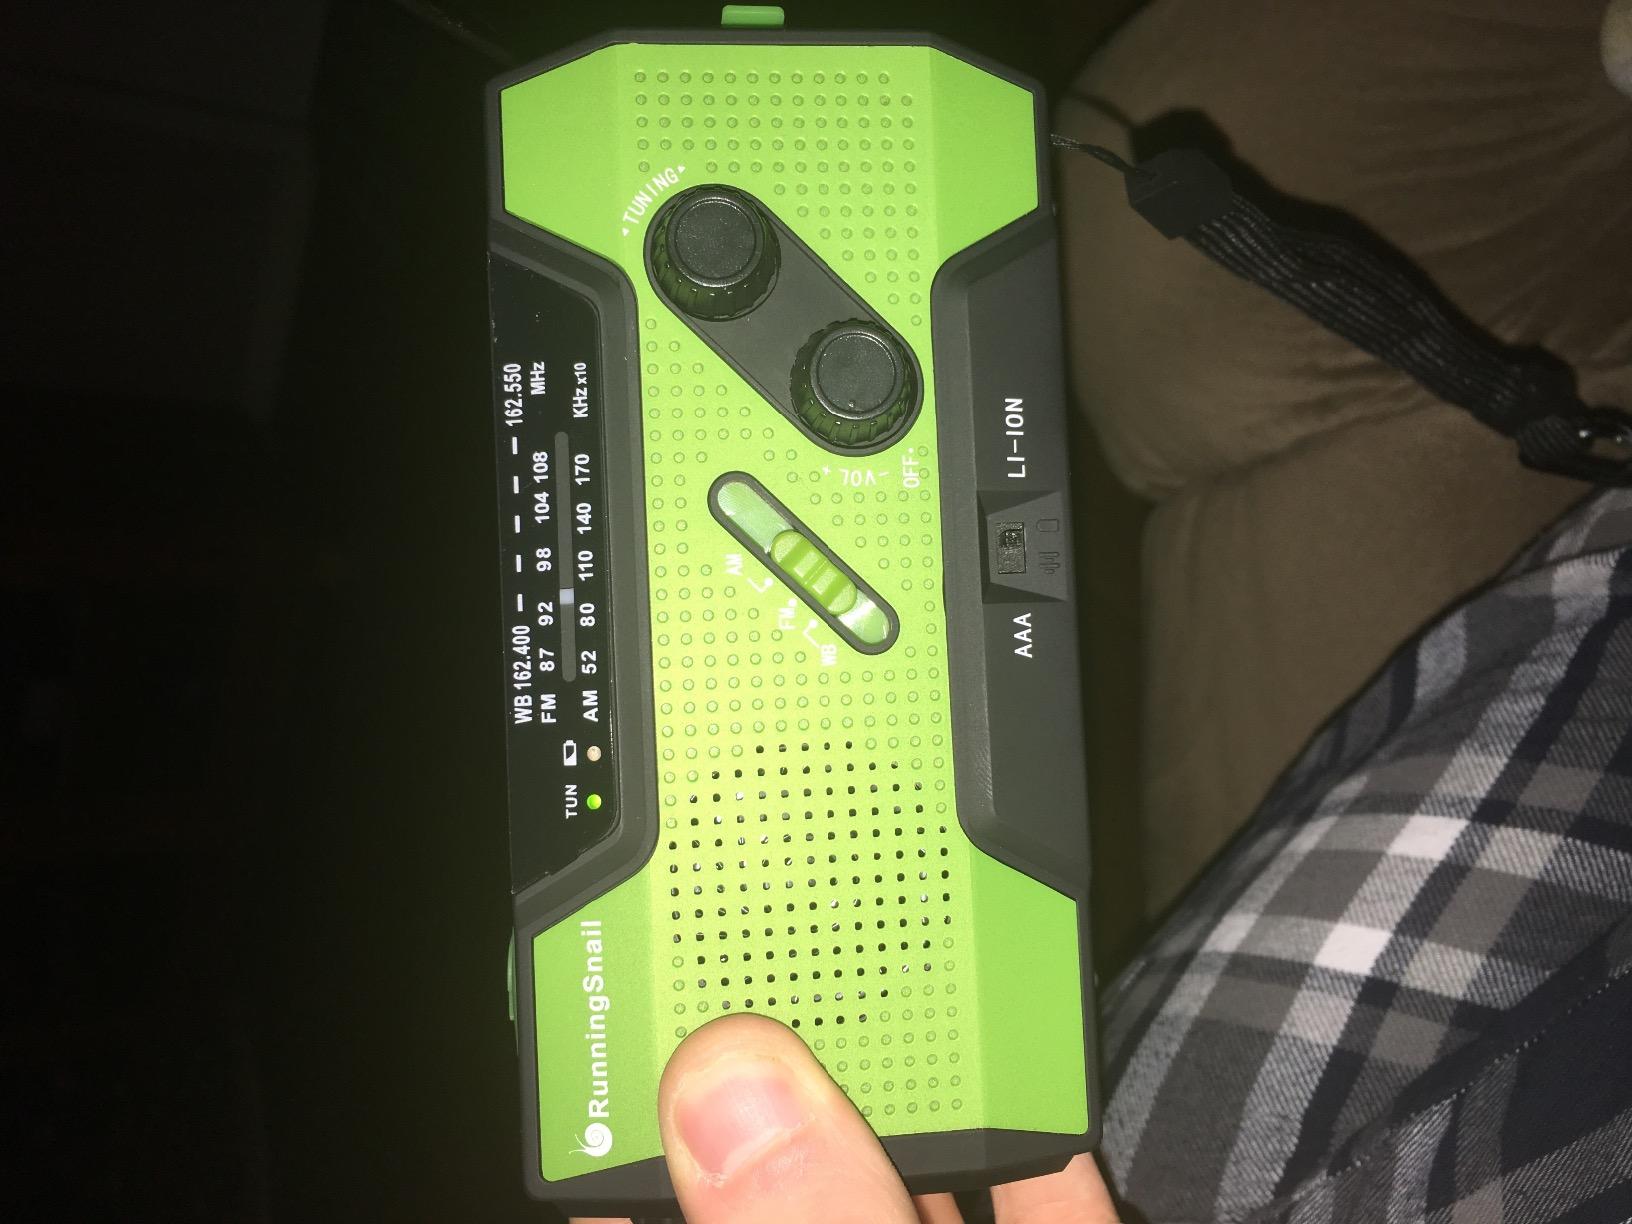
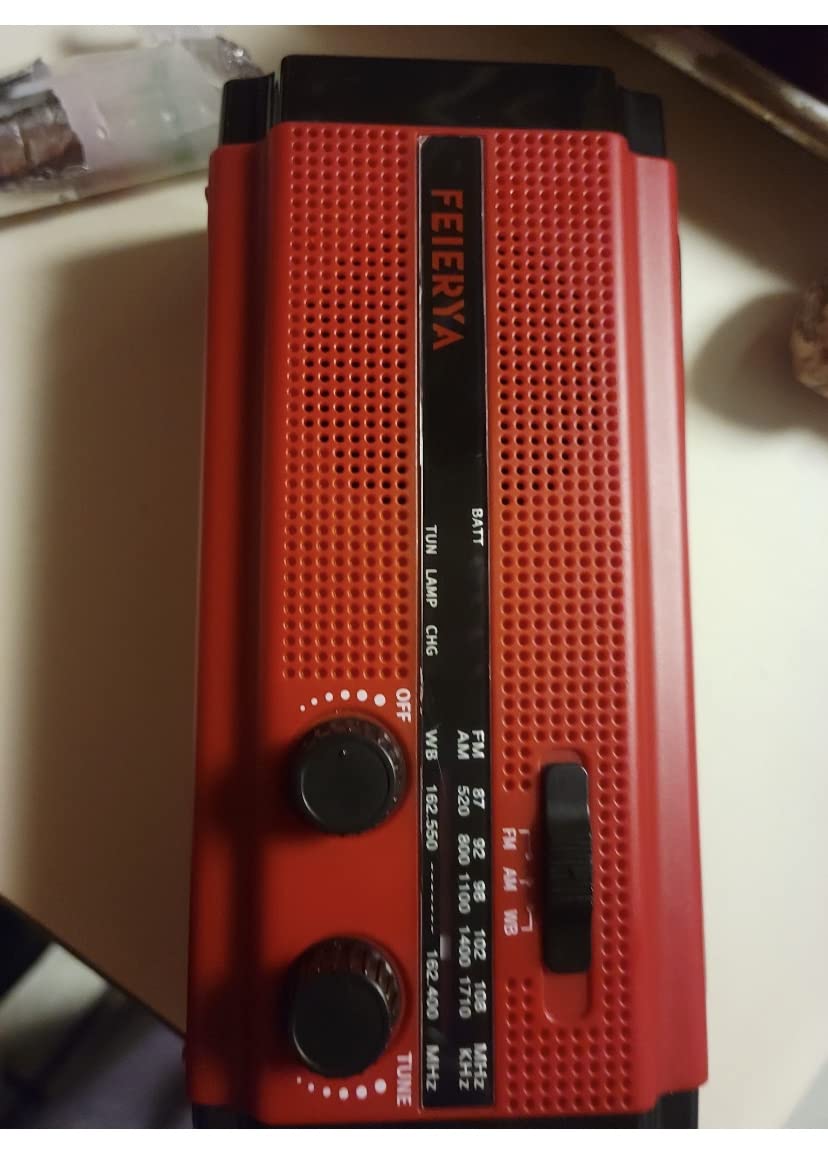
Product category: radio
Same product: no